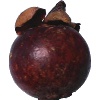
Label: mangostan